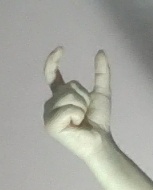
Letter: nun